University of Central Florida Student Government

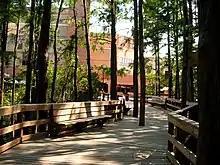
The boardwalk behind the UCF Student Union, an SG funded and operated facility

Article IV vests the executive power in a Student Body President. The Student Body President and Vice President serve an identical one-year term, elected each spring by a majority vote of the student body. The president may serve for a maximum of two consecutive terms and may not seek further elected office after their term(s) has/have ended. The vice president may serve in that capacity for a maximum of two terms. Candidates must be UCF students, and in good academic and financial standing with the university. Candidates usually have prior experience in SG, either as a member of the Senate or the Executive Cabinet.